People's commune

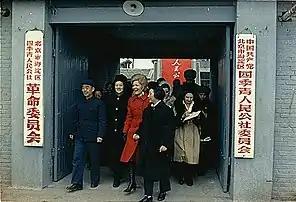
Former United States First Lady Pat Nixon at a people's commune in Beijing during Richard Nixon's 1972 visit to China

Before the people's communes were established, the Chinese Communist Party (CCP) had experimented with and promoted other, smaller forms of collectivized agriculture. Before 1949, landlords owned almost half of the land in rural China and leased it out to tenant farmers. Many farms were relatively small, family-operated enterprises. Farmers generally went through cycles of busyness during harvest season and relative idleness during off seasons. During the Civil War era and continuing into the early years of the People's Republic of China, the CCP implemented wide-ranging land reforms, attempted to identify and classify the rural population, and redistributed land from the landlords to the middle peasants and poor peasants to revolutionize the social structure of China. After the completion of the Land Reform, individual families owned the land they farmed, paid taxes as households, and sold grain at prices set by the state.